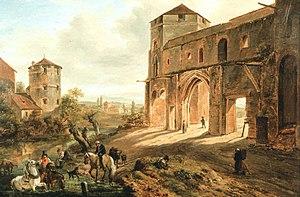
L'Isartor est une porte à l'est de la ville historique de Munich qui héberge le Valentin-Musäum.